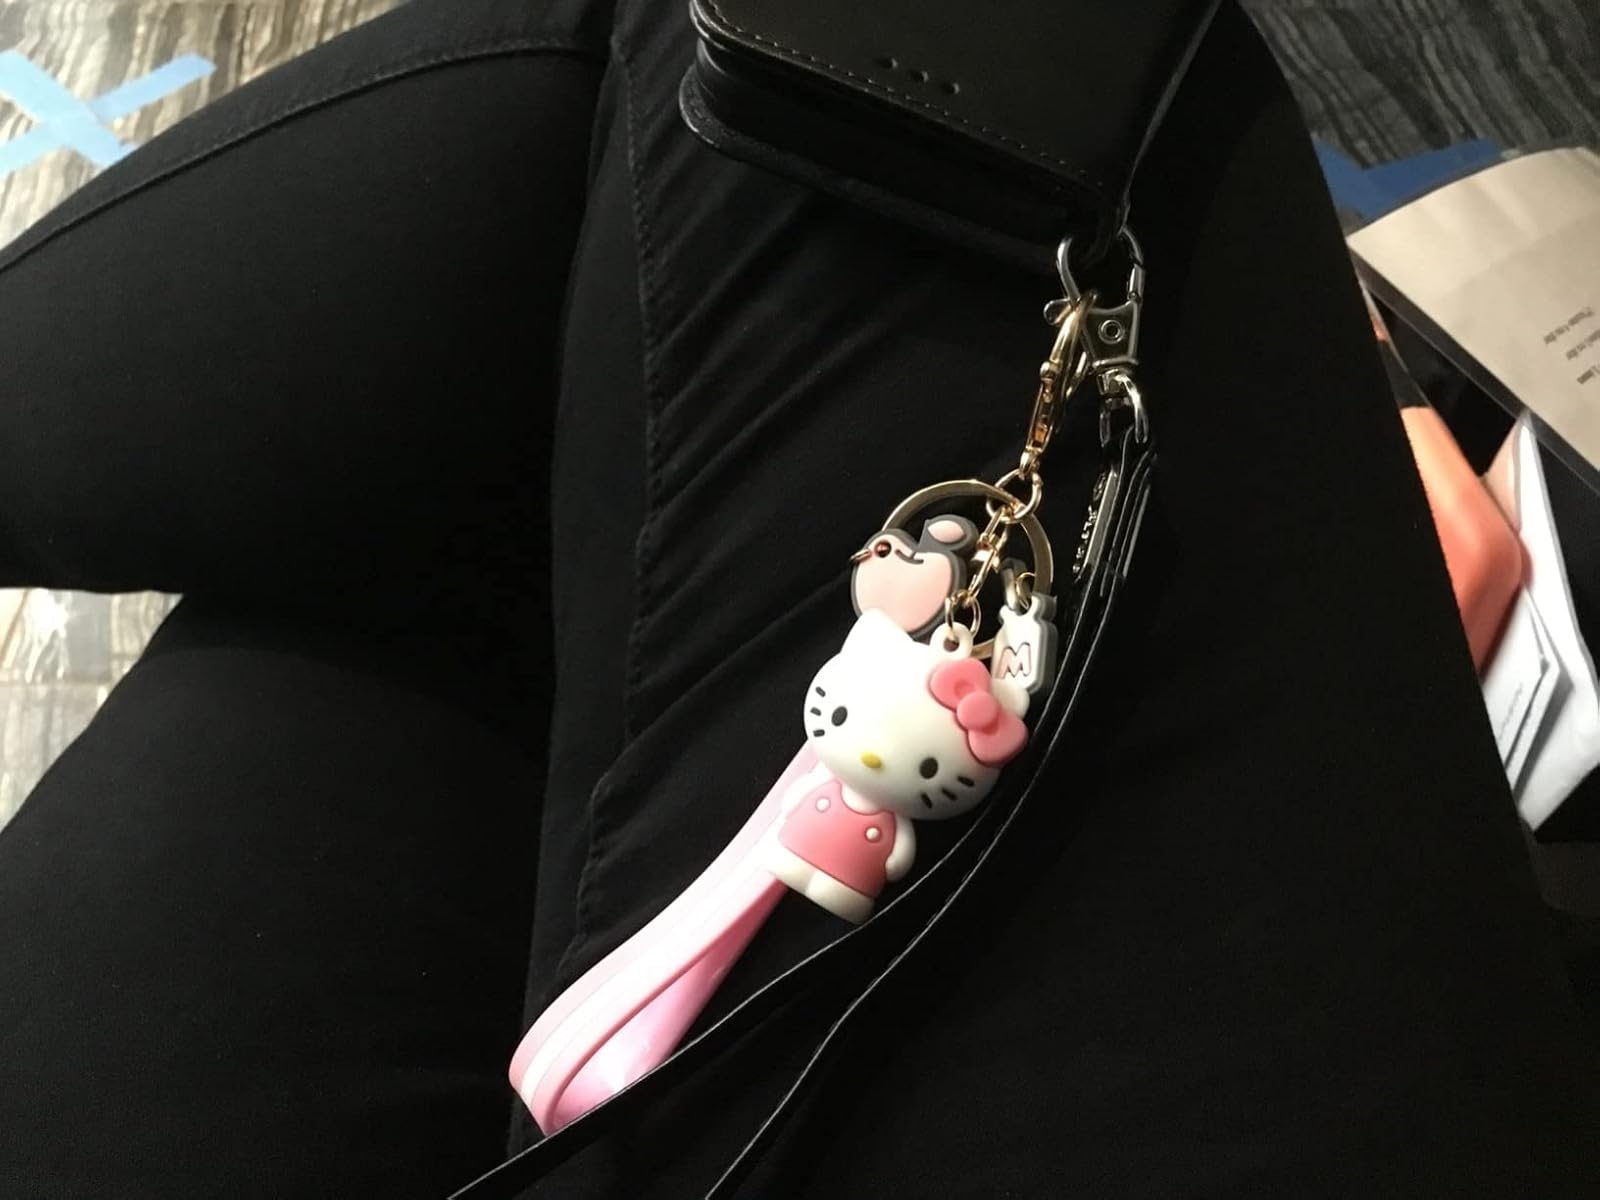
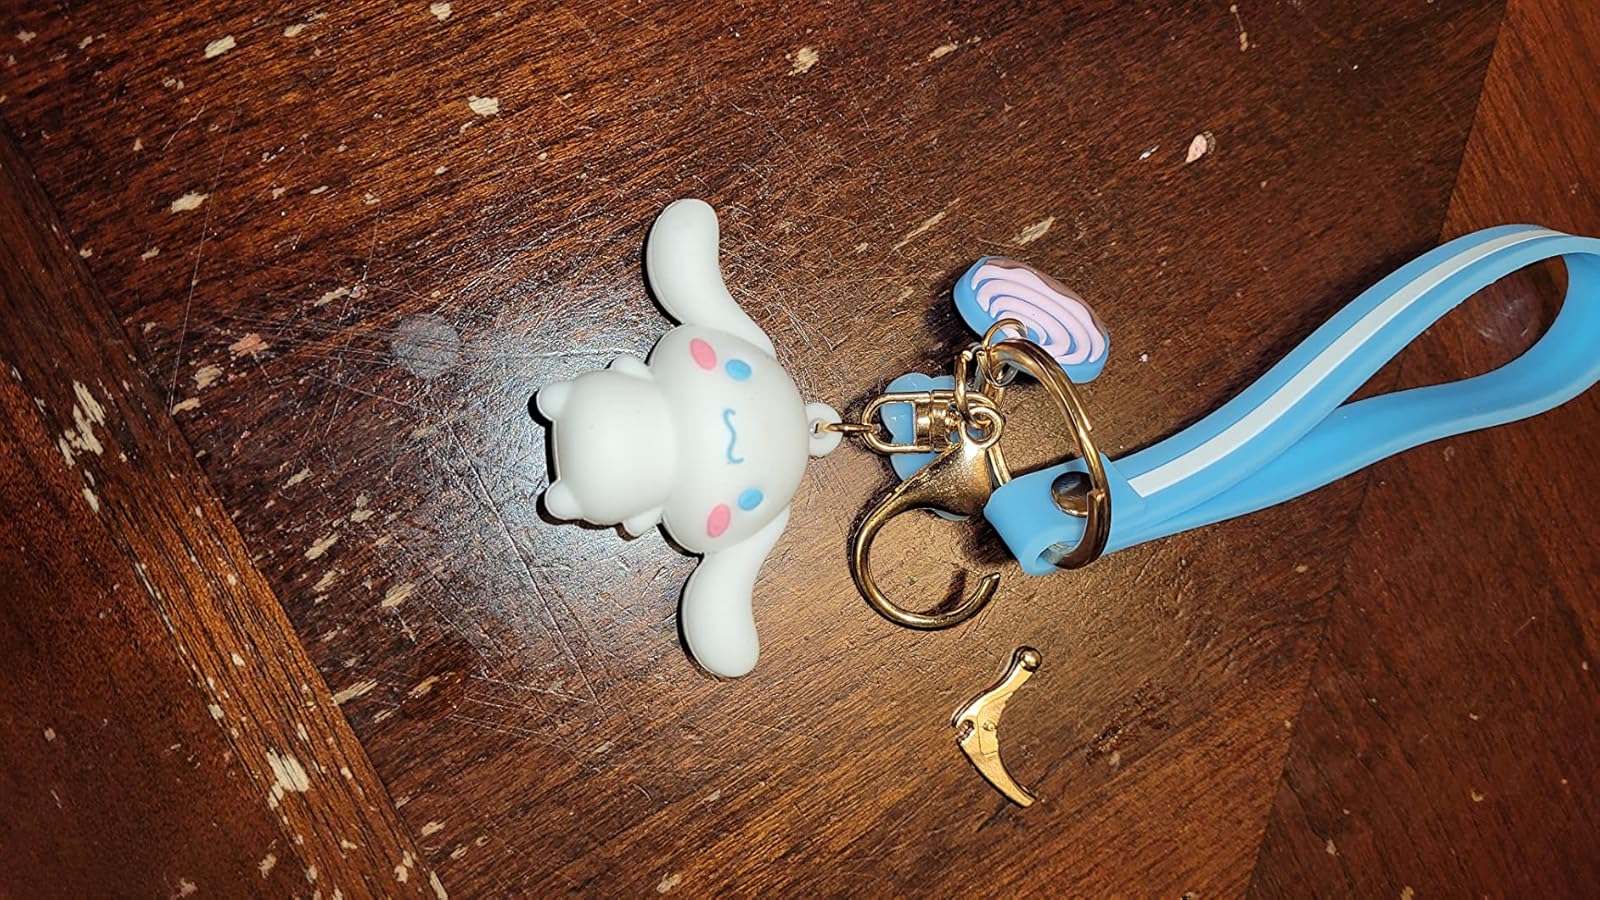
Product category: accessories_keychain
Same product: no